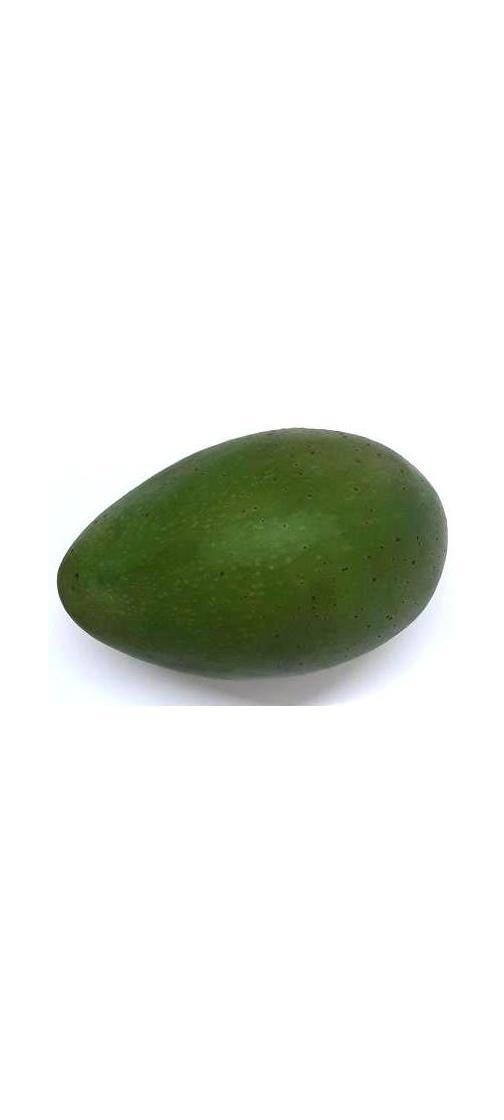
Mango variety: Ashshina Zhinuk